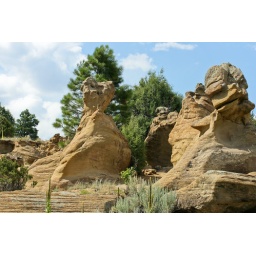
Scene from car on highway U.S. 64 near Navajo Lake State Park in New Mexico.